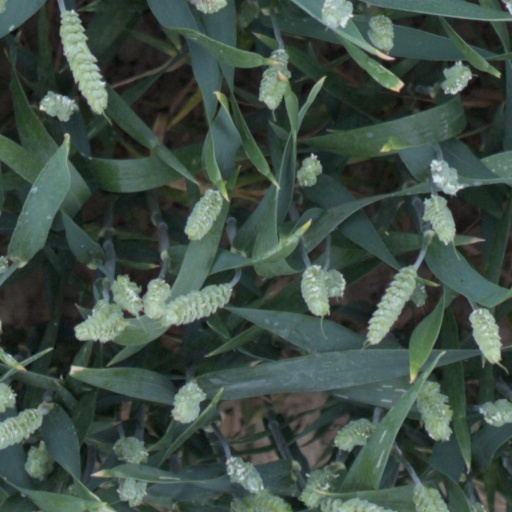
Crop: wheat